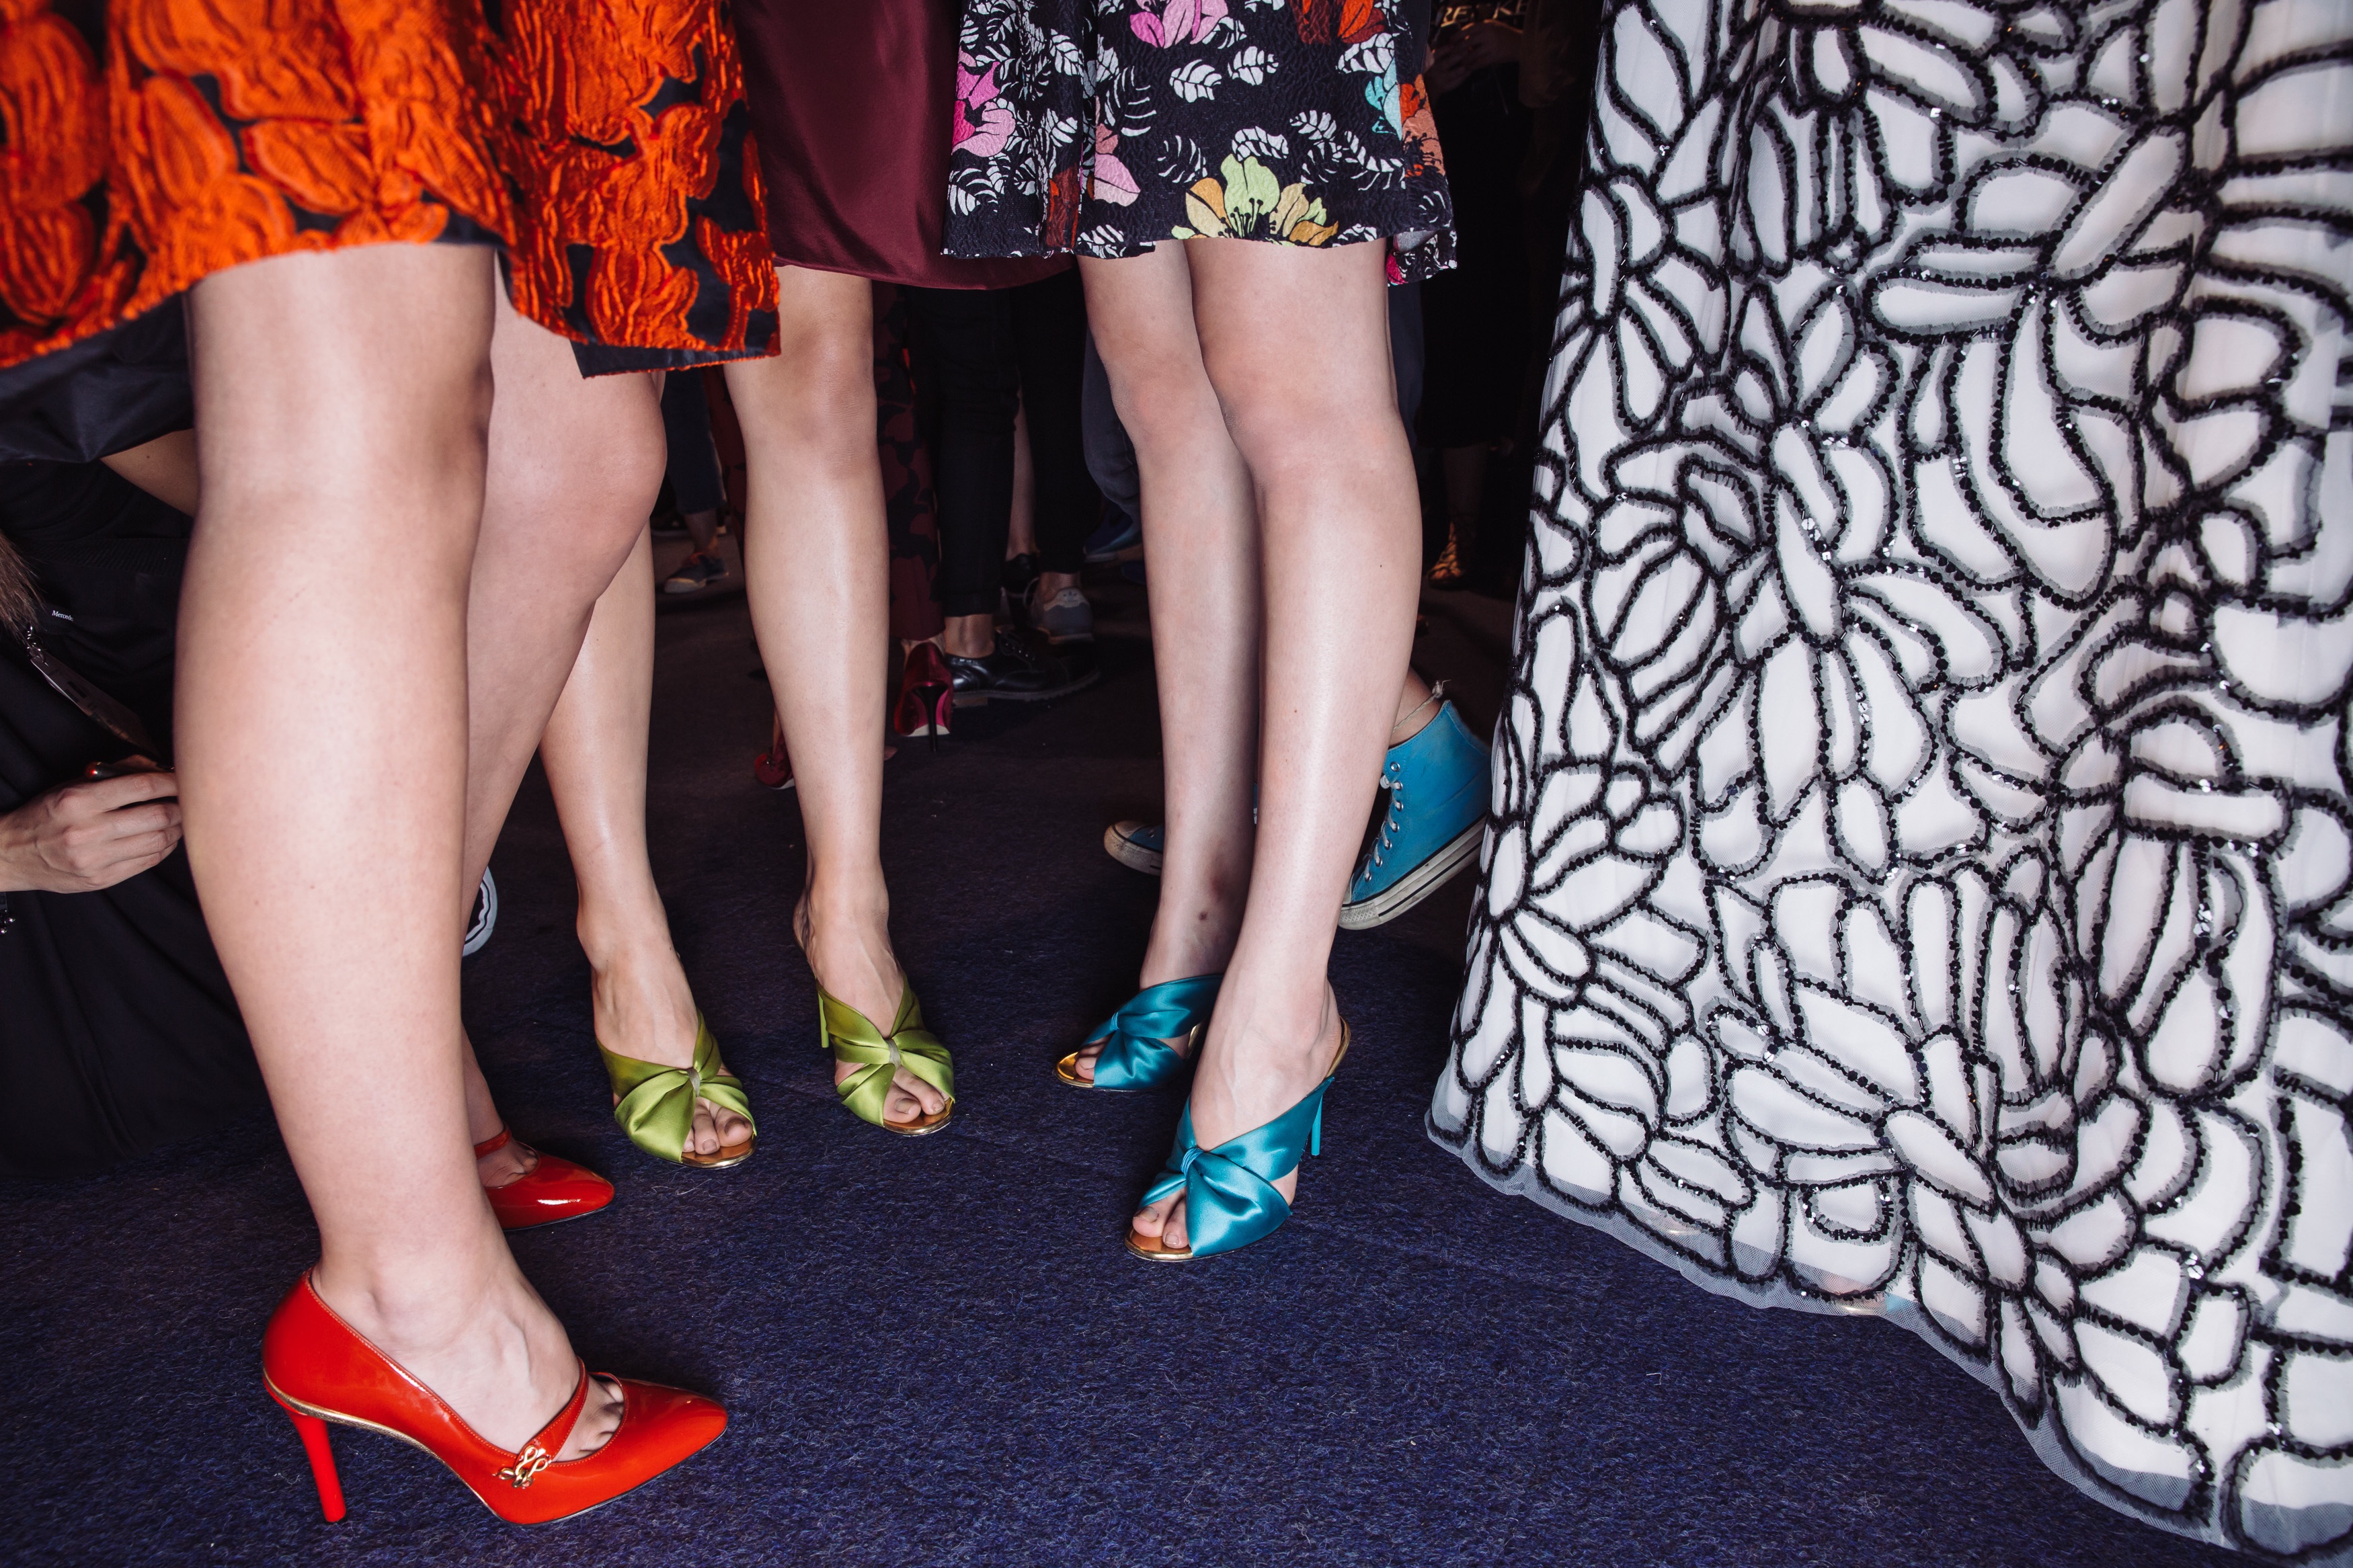
shoe, leg, pattern, spring, fashion, clothing, human body, dress, design, thigh, footwear, tights, flooring, high heeled footwear